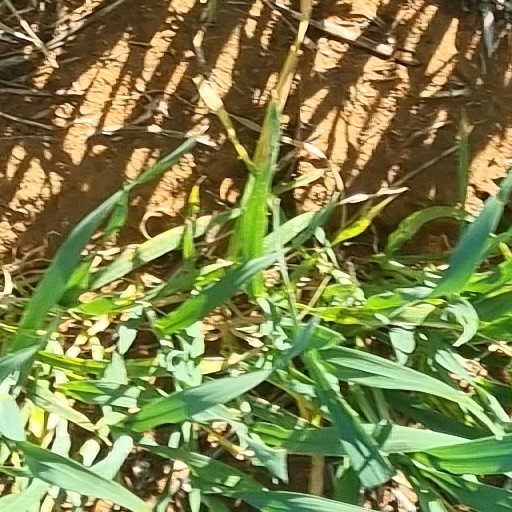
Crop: wheat